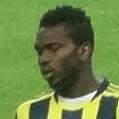
Age: 31